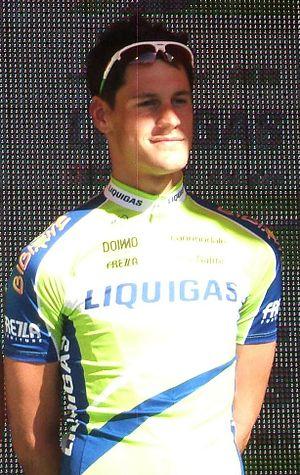
Jacopo Guarnieri est un coureur cycliste italien. Il devient professionnel en 2009 dans l'équipe Liquigas-Cannondale et est membre depuis 2017 de l'équipe Groupama-FDJ.